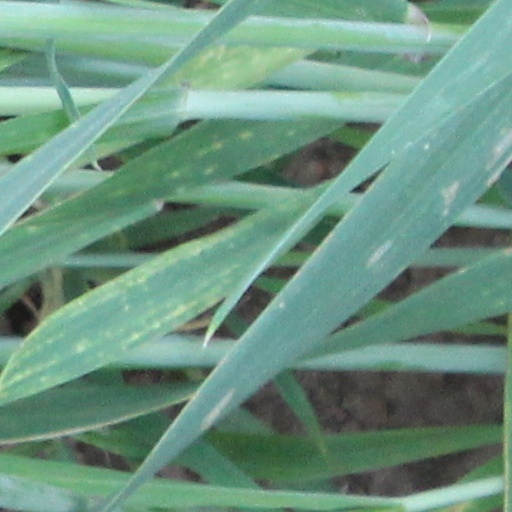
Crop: wheat